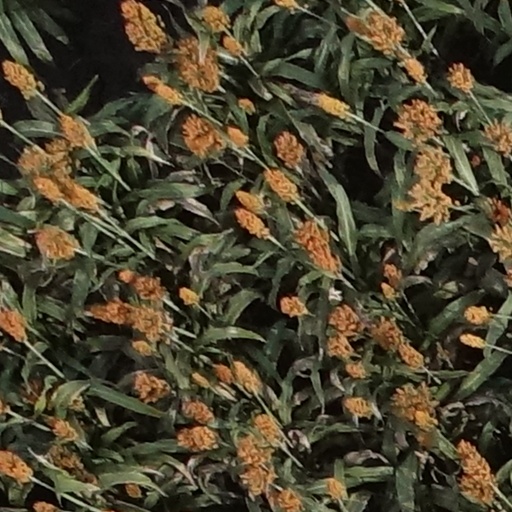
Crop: sorghum